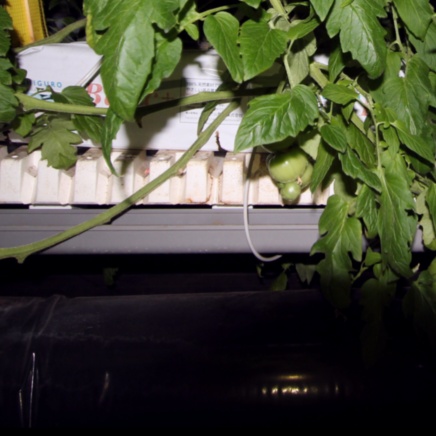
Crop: tomato